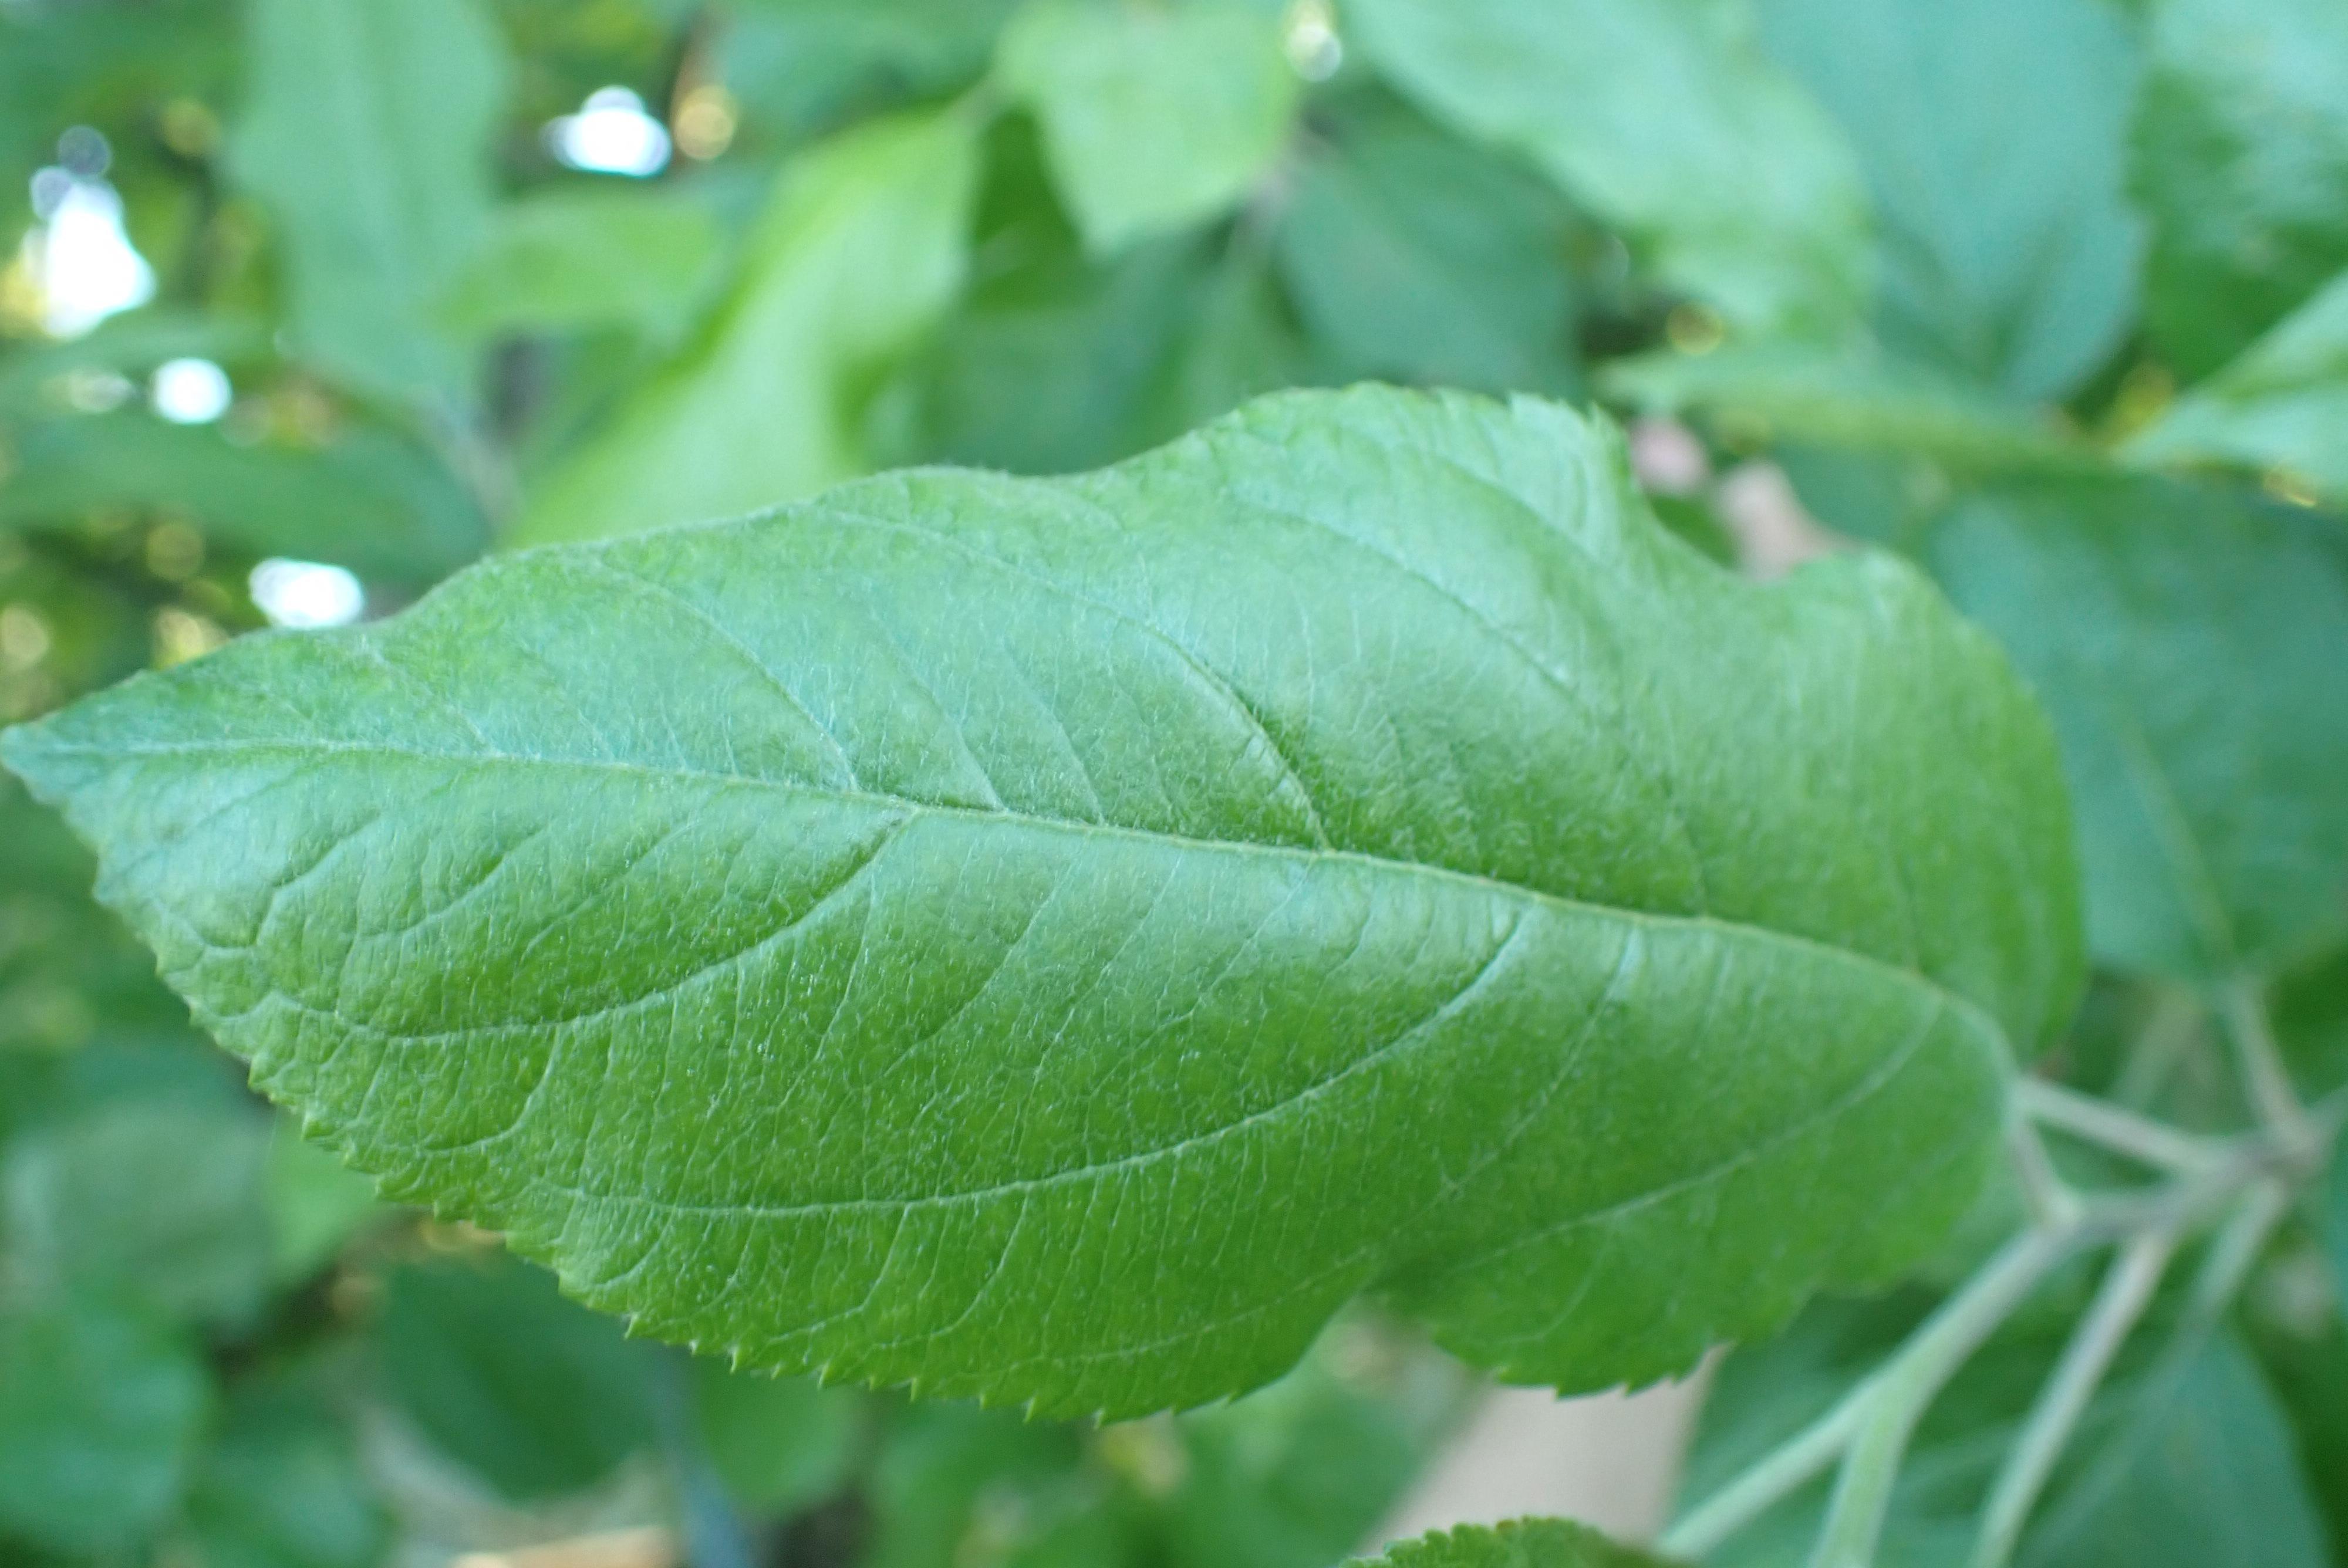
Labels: healthy